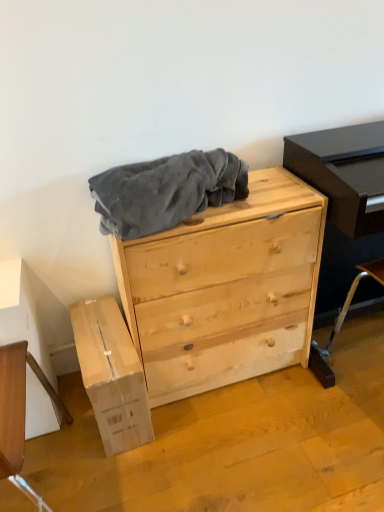
Question: From a real-world perspective, can you find a vacant location below velvety gray blanket at center? Please provide its 2D coordinates.
Answer: [(0.558, 0.408)]